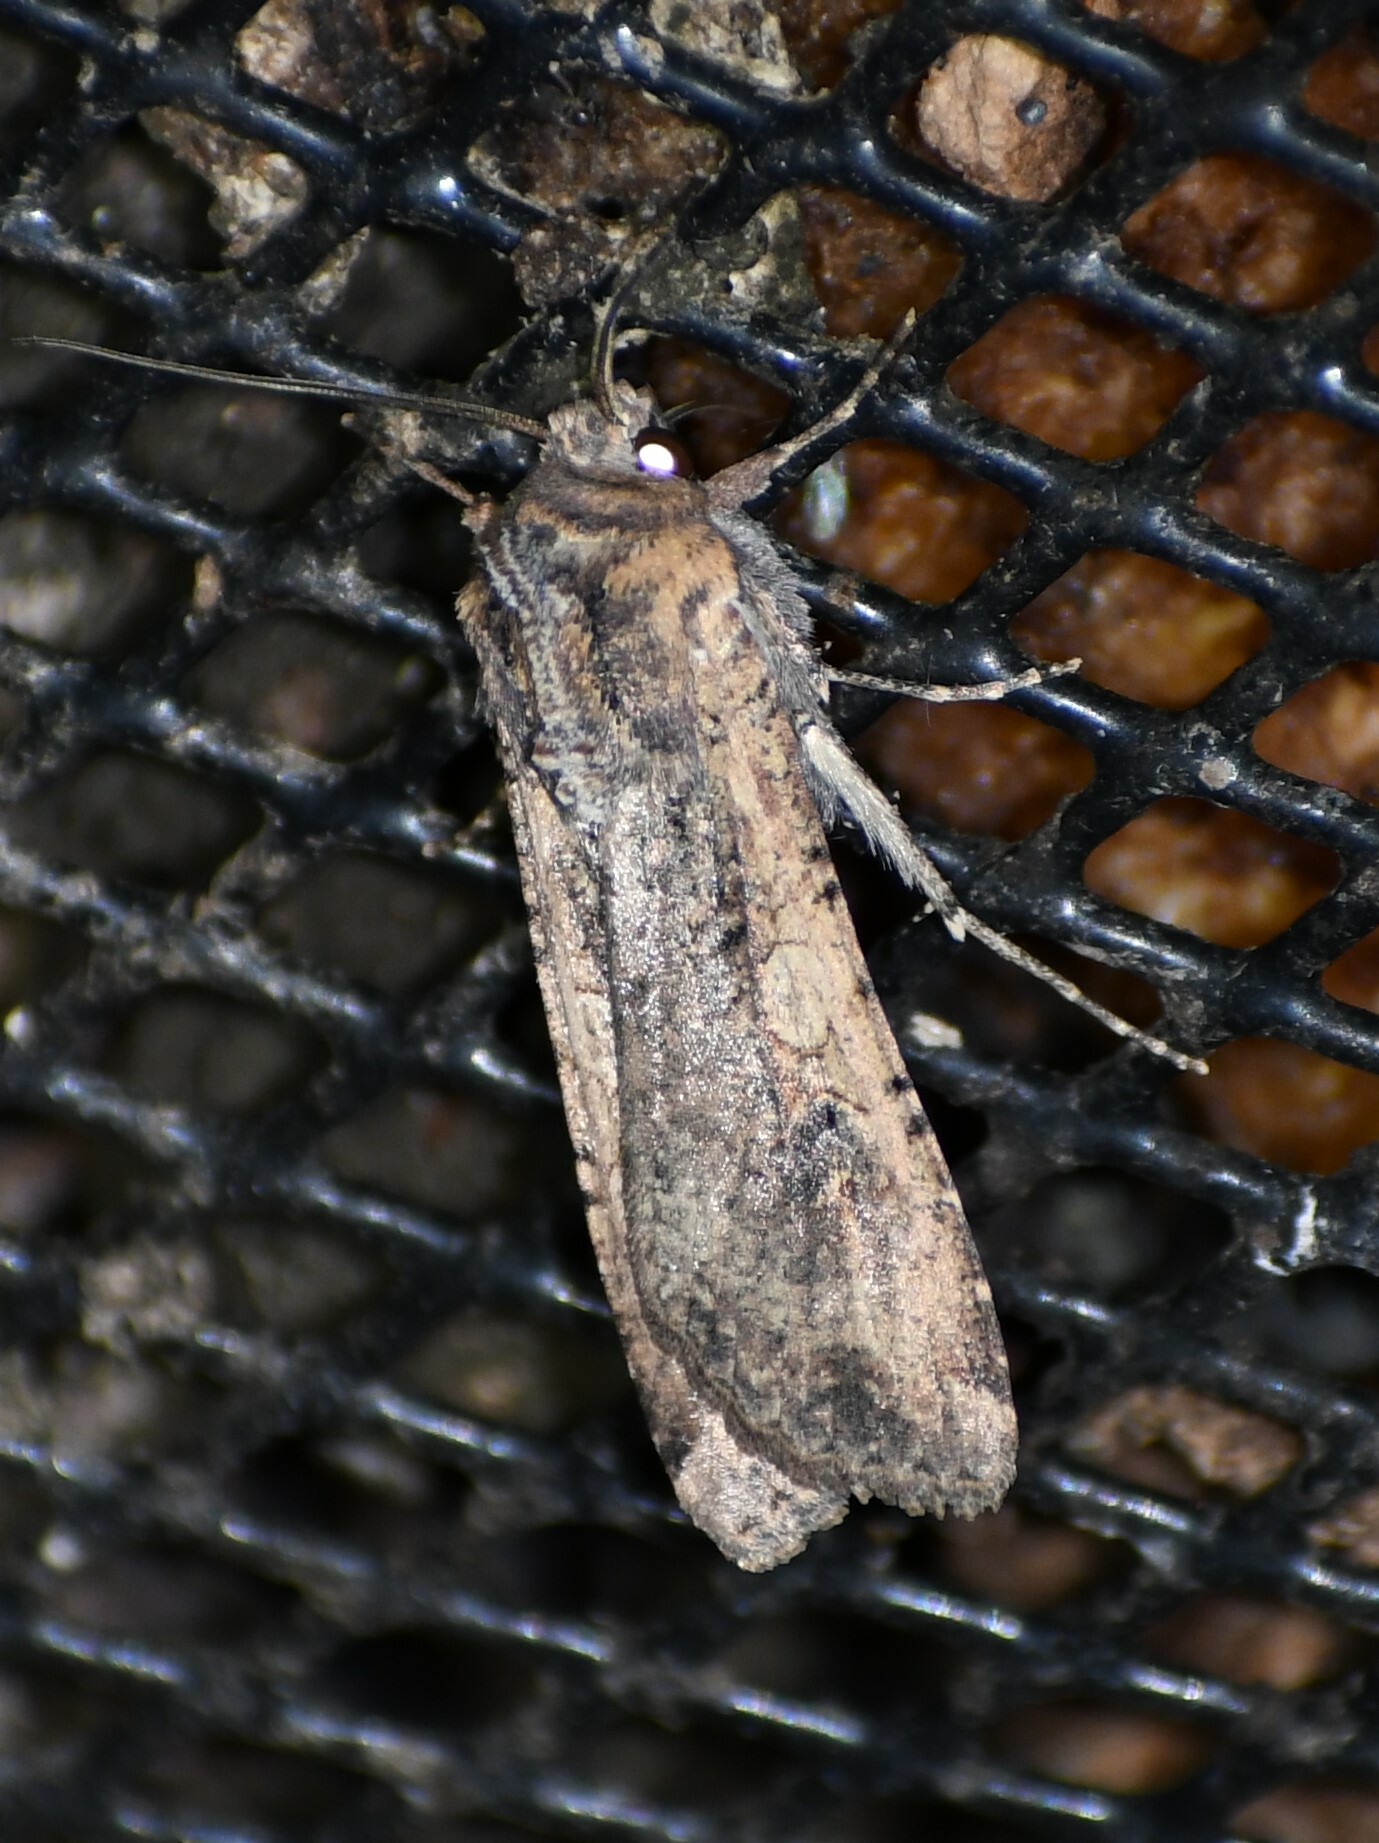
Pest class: cutworms